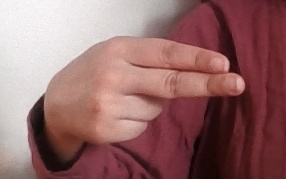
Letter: ain